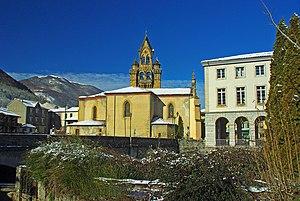
Église Saint-Étienne de Seix (Ariège, France), côté est.
L'église Saint-Étienne de Seix est un édifice du XVIIIᵉ siècle sur la commune de Seix, en Haut-Salat dans le département de l'Ariège, en région Occitanie.
Seix est une commune française, située dans le département de l'Ariège en région Occitanie.
Cet article recense les monuments historiques de l'Ariège, en France.